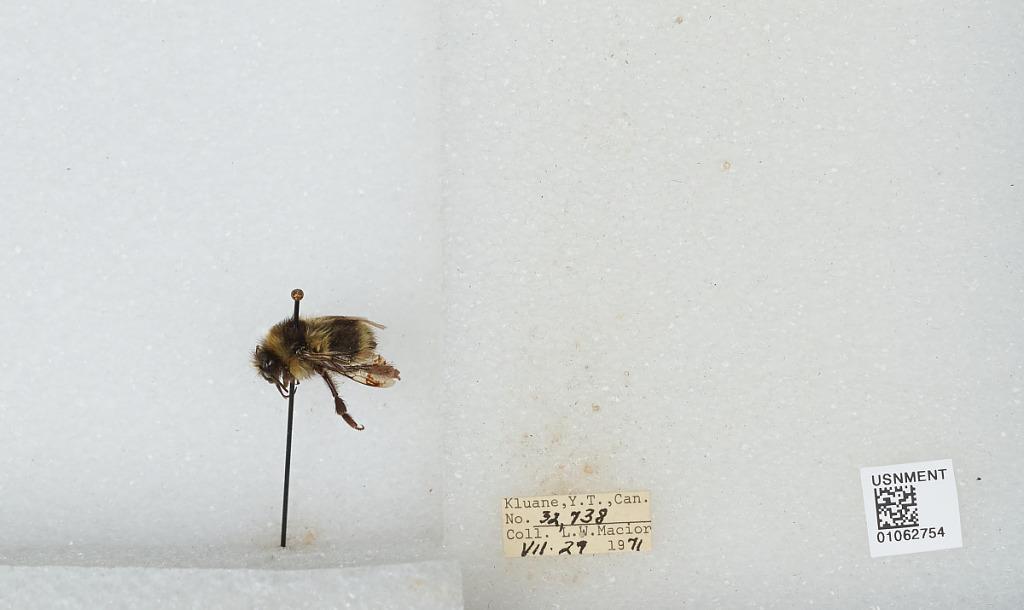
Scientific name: Bombus bifarius nearcticus
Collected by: L. Macior
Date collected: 1971-7-27
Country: Canada
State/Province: Yukon Territory
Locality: Kluane
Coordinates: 60.75, -139.5